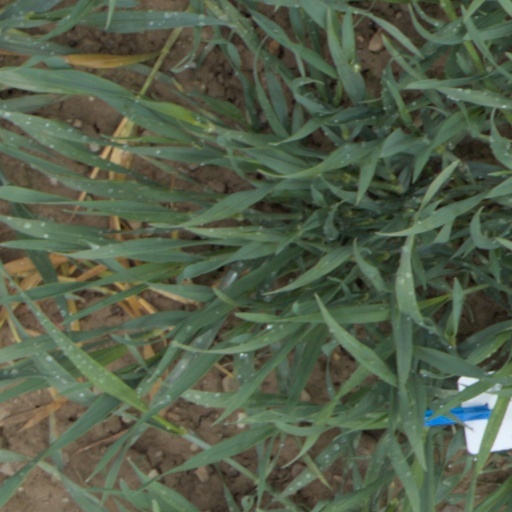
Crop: wheat